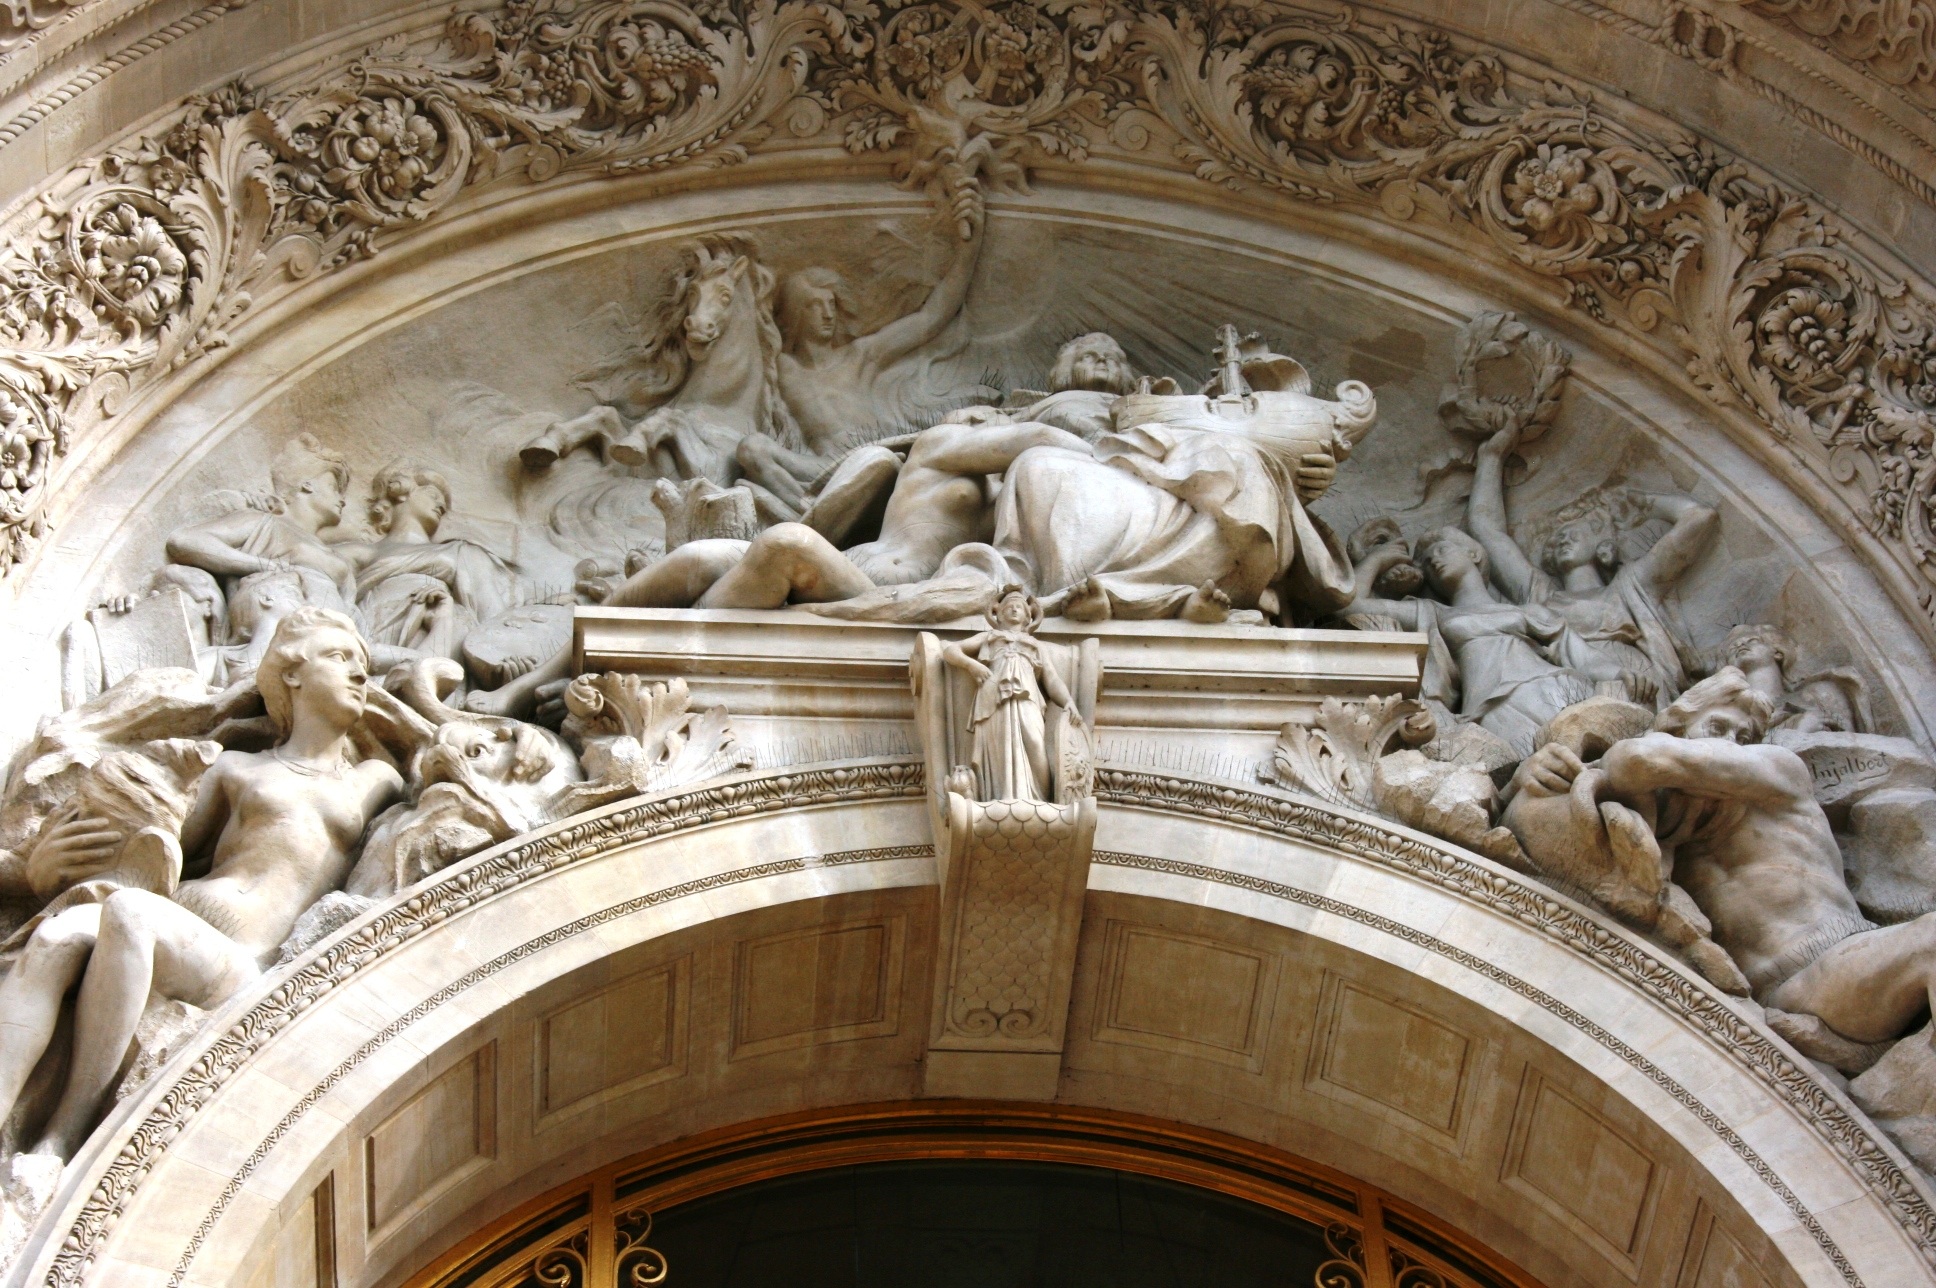
architecture, palace, paris, monument, france, statue, arch, church, cathedral, place of worship, baptistery, sculpture, art, temple, basilica, dome, carving, ancient rome, stone carving, ancient history, human settlement, petit palais